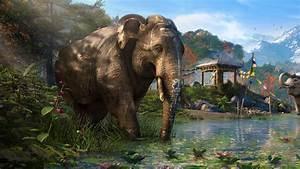
elephant